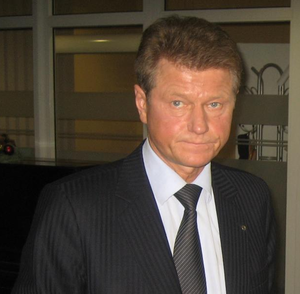
Cet article présente la liste des députés européens de Lituanie pour la mandature 2009-2014, élus lors des élections européennes de 2009 en Lituanie.